British Caledonian

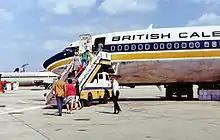
British Caledonian Boeing 707-320C at Gatwick Airport in June 1975

On St. Andrew's Day (30 November) in 1970, Caledonian Airways acquired British United Airways (BUA) from British and Commonwealth (B&C) for £6.9 million. Caledonian Airways also purchased three new BAC One-Eleven 500 aircraft, which B&C had leased to BUA, for a further £5 million.